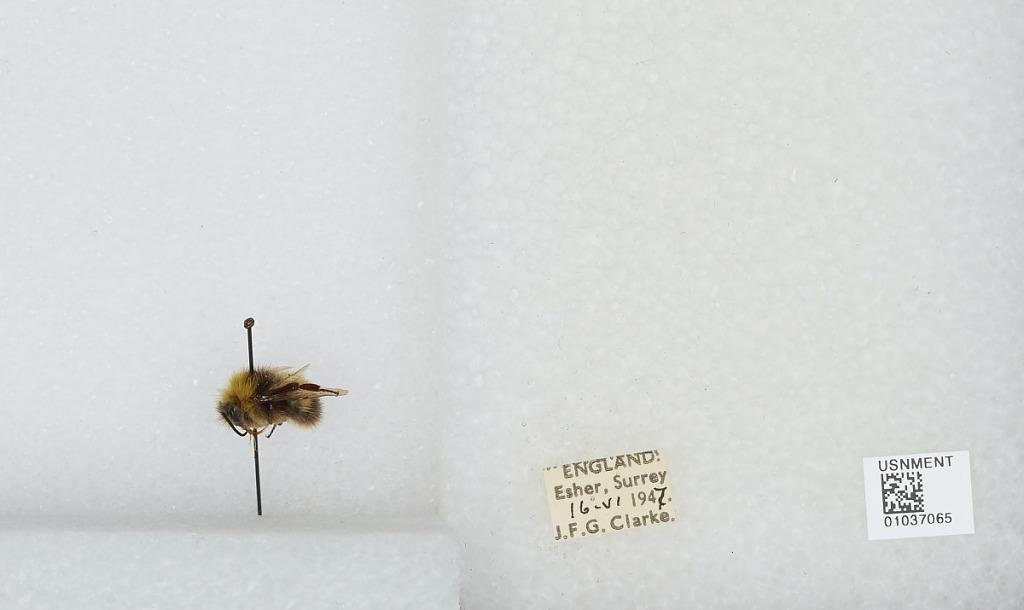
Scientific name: Bombus (Pyrobombus) pratorum (Linnaeus)
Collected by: J. Clarke
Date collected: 1947-6-16
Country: United Kingdom
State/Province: England
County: Surrey
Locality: Esher
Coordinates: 51.3691, -0.365